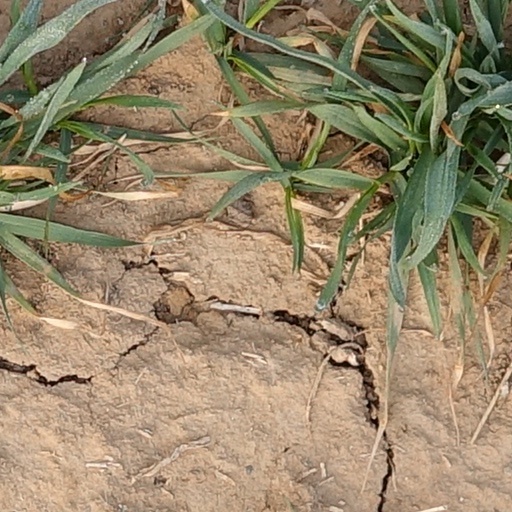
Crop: wheat